Bordeaux Railway Bridge

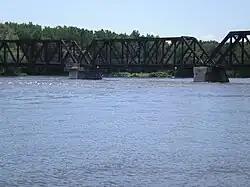
The Bordeaux Railway Bridge as seen from downstream, the handrails of the footbridge can be seen on the far, upstream, side.

The Bordeaux Railway Bridge is a railway bridge on the Canadian Pacific Railway line across the Rivière des Prairies between Ahuntsic-Cartierville, on Montreal Island, and Laval-des-Rapides, Laval, Quebec, Canada. This bridge is used by freight trains of the Canadian Pacific Railway (CPR), the Chemins de Fer Québec-Gatineau (CFQG) and by passenger suburban trains of Exo's Saint-Jerome line.